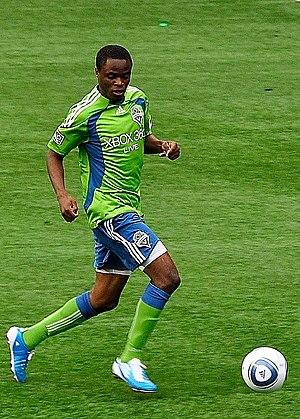
Steve Zakuani, né le 9 février 1988 à Kinshasa, République démocratique du Congo, est un ancien footballeur anglo-congolais. Il est sélectionné pour la première fois avec son pays lors d'un match amical contre le Mali en novembre 2010. Il a été l'un des plus grands espoirs du football dans son pays. Son frère, également Gabriel est également international congolais.